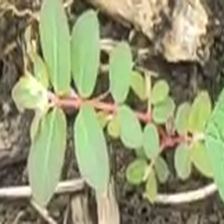
Weed species: Choti_dudhi_(Euphorbia_hirta)